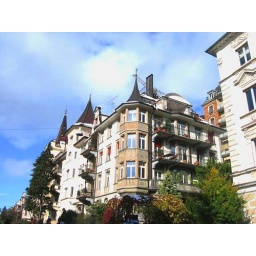
Another nice colorful building in Zurich